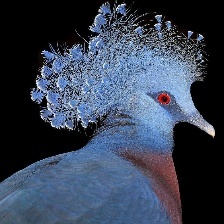
Species: VICTORIA CROWNED PIGEON
Scientific name: GOURA VICTORIA